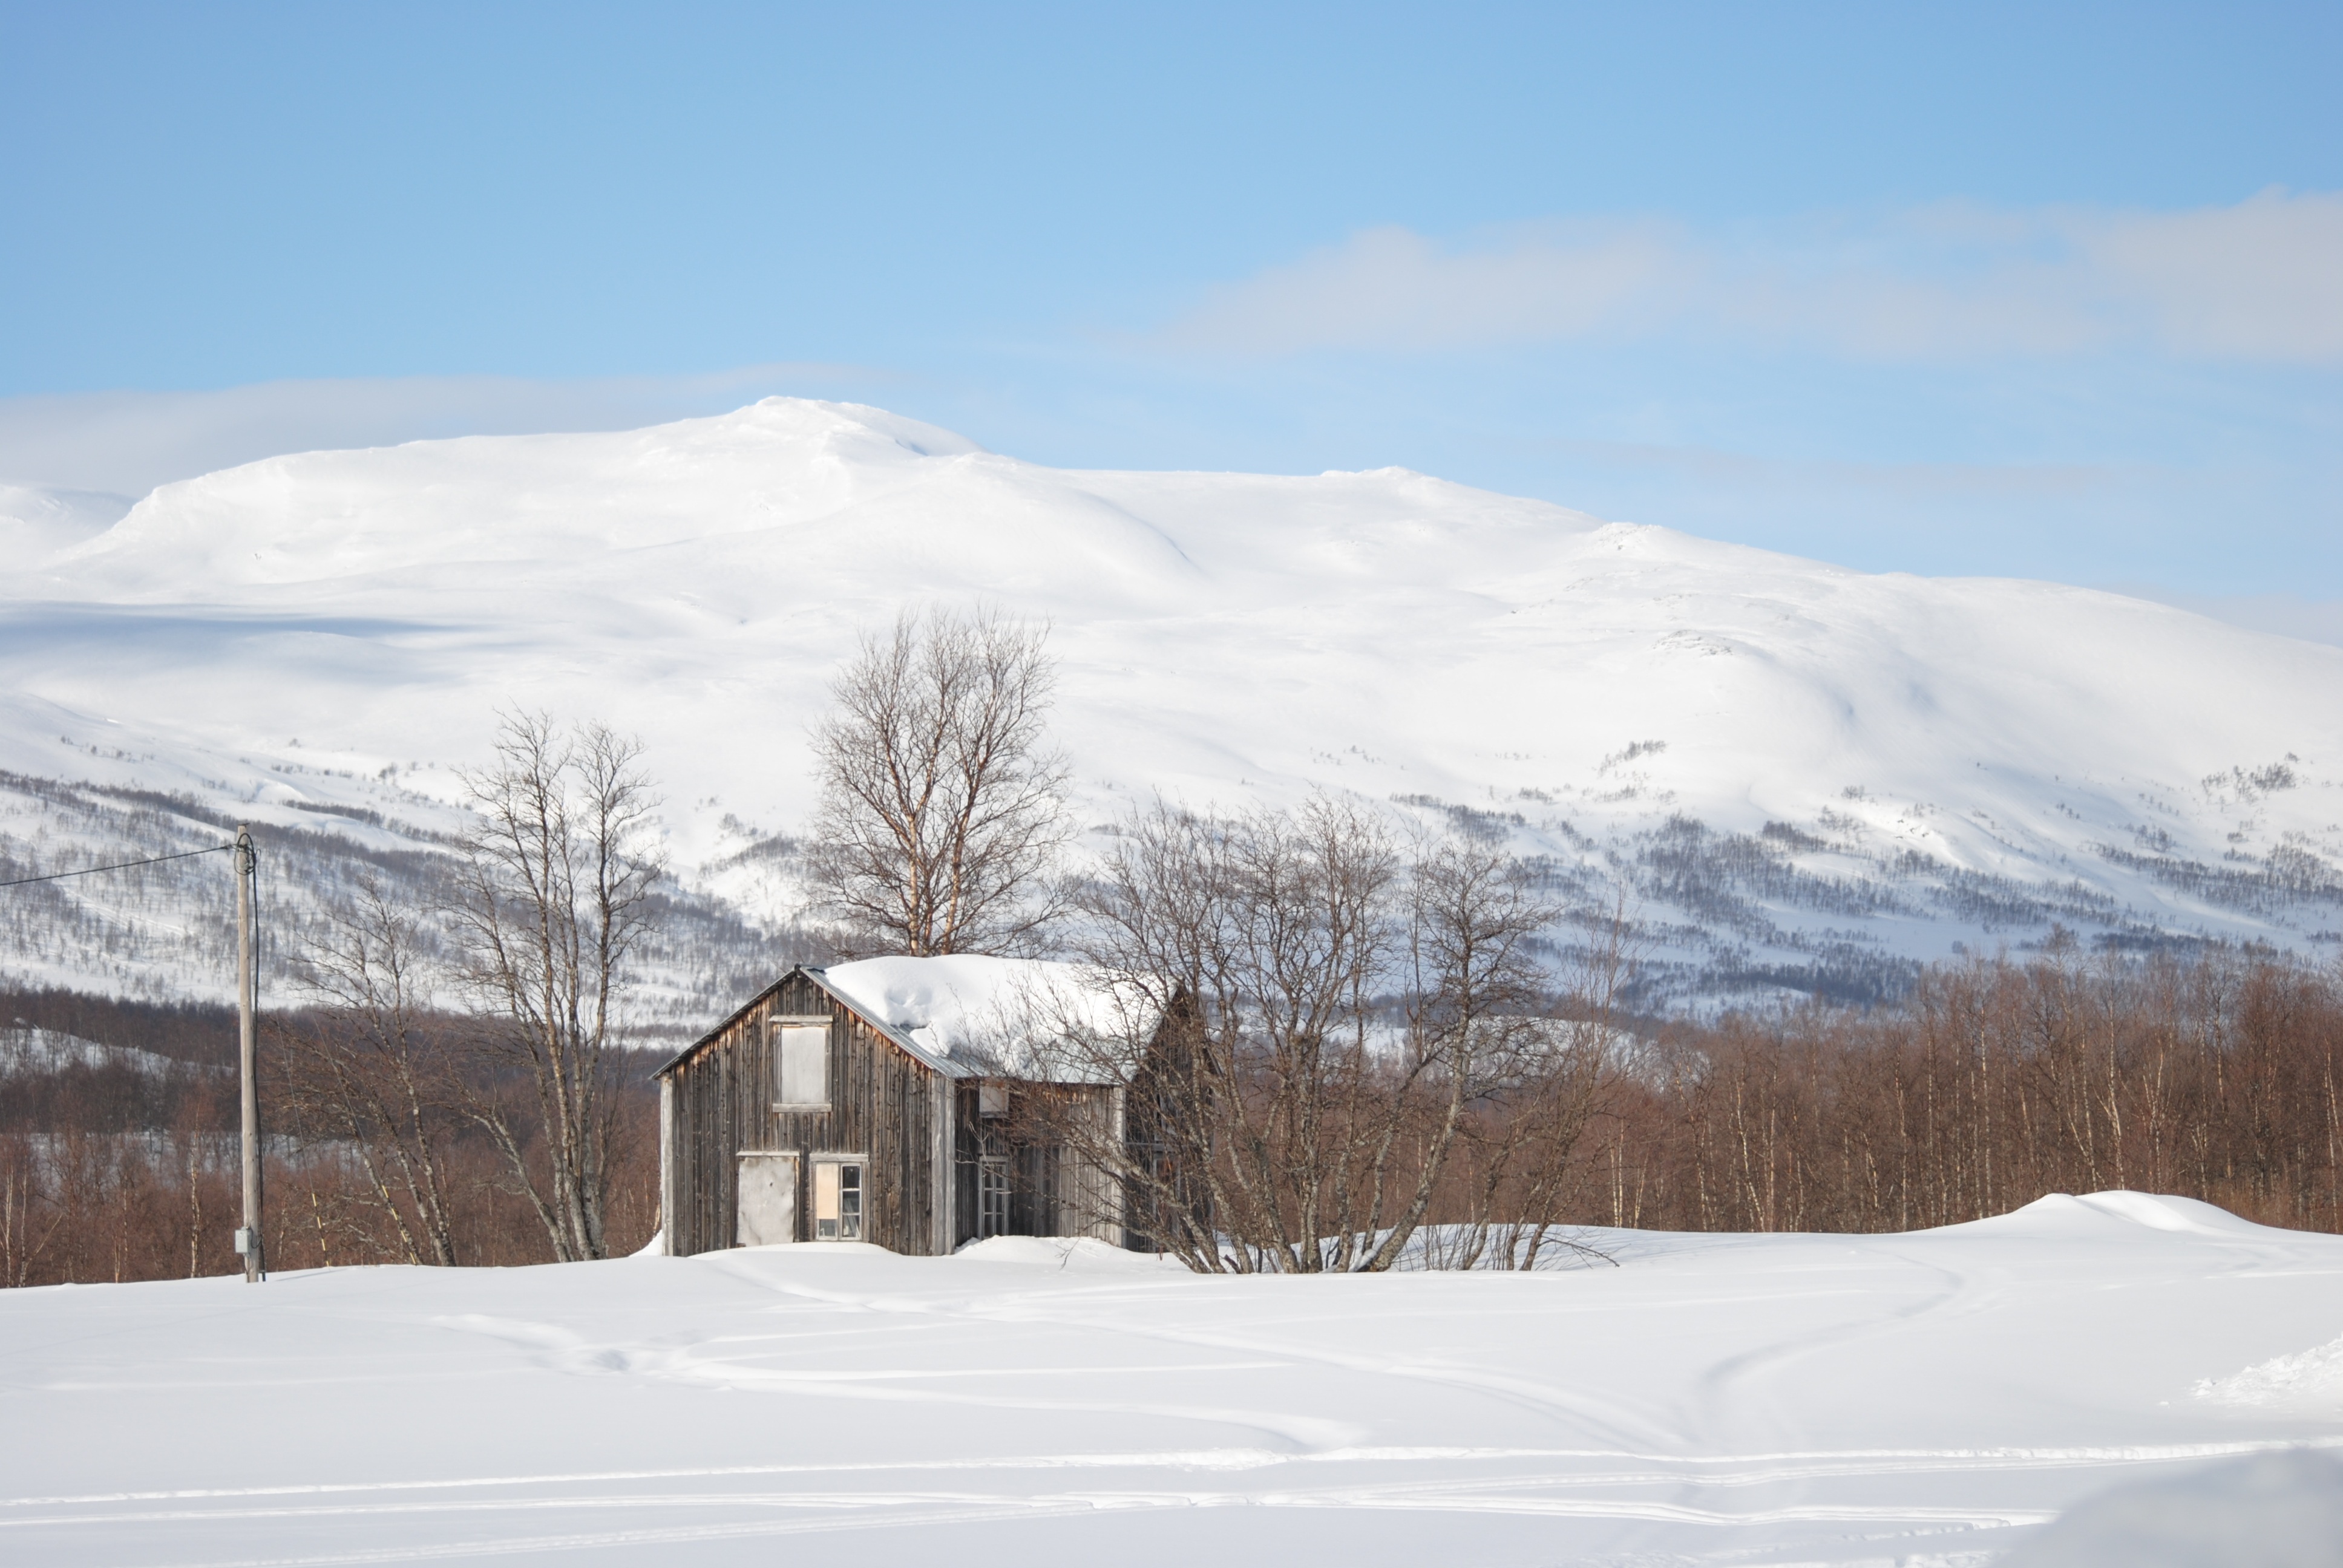
mountain, snow, winter, house, old, mountain range, weather, abandoned, season, blizzard, views, piste, freezing, destiny, badgers